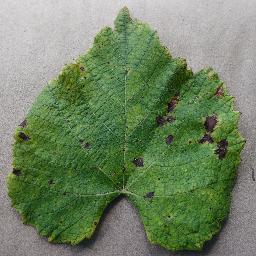
Label: Grape___Leaf_blight_(Isariopsis_Leaf_Spot)